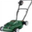
Label: lawn_mower